Melissa F. Wells

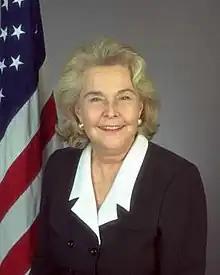

Melissa Foelsch Wells (November 18, 1932 – July 12, 2025) was an American diplomat who was the United States Ambassador to Cape Verde and to Guinea-Bissau (1976–77), Mozambique (1987–90), Congo-Kinshasa (1991–93), and Estonia (1998–2001).